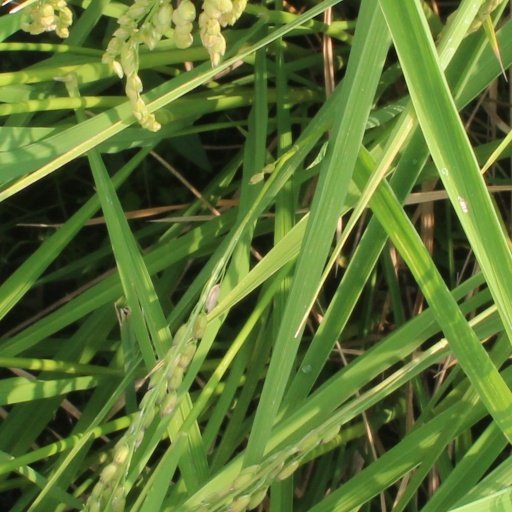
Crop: rice